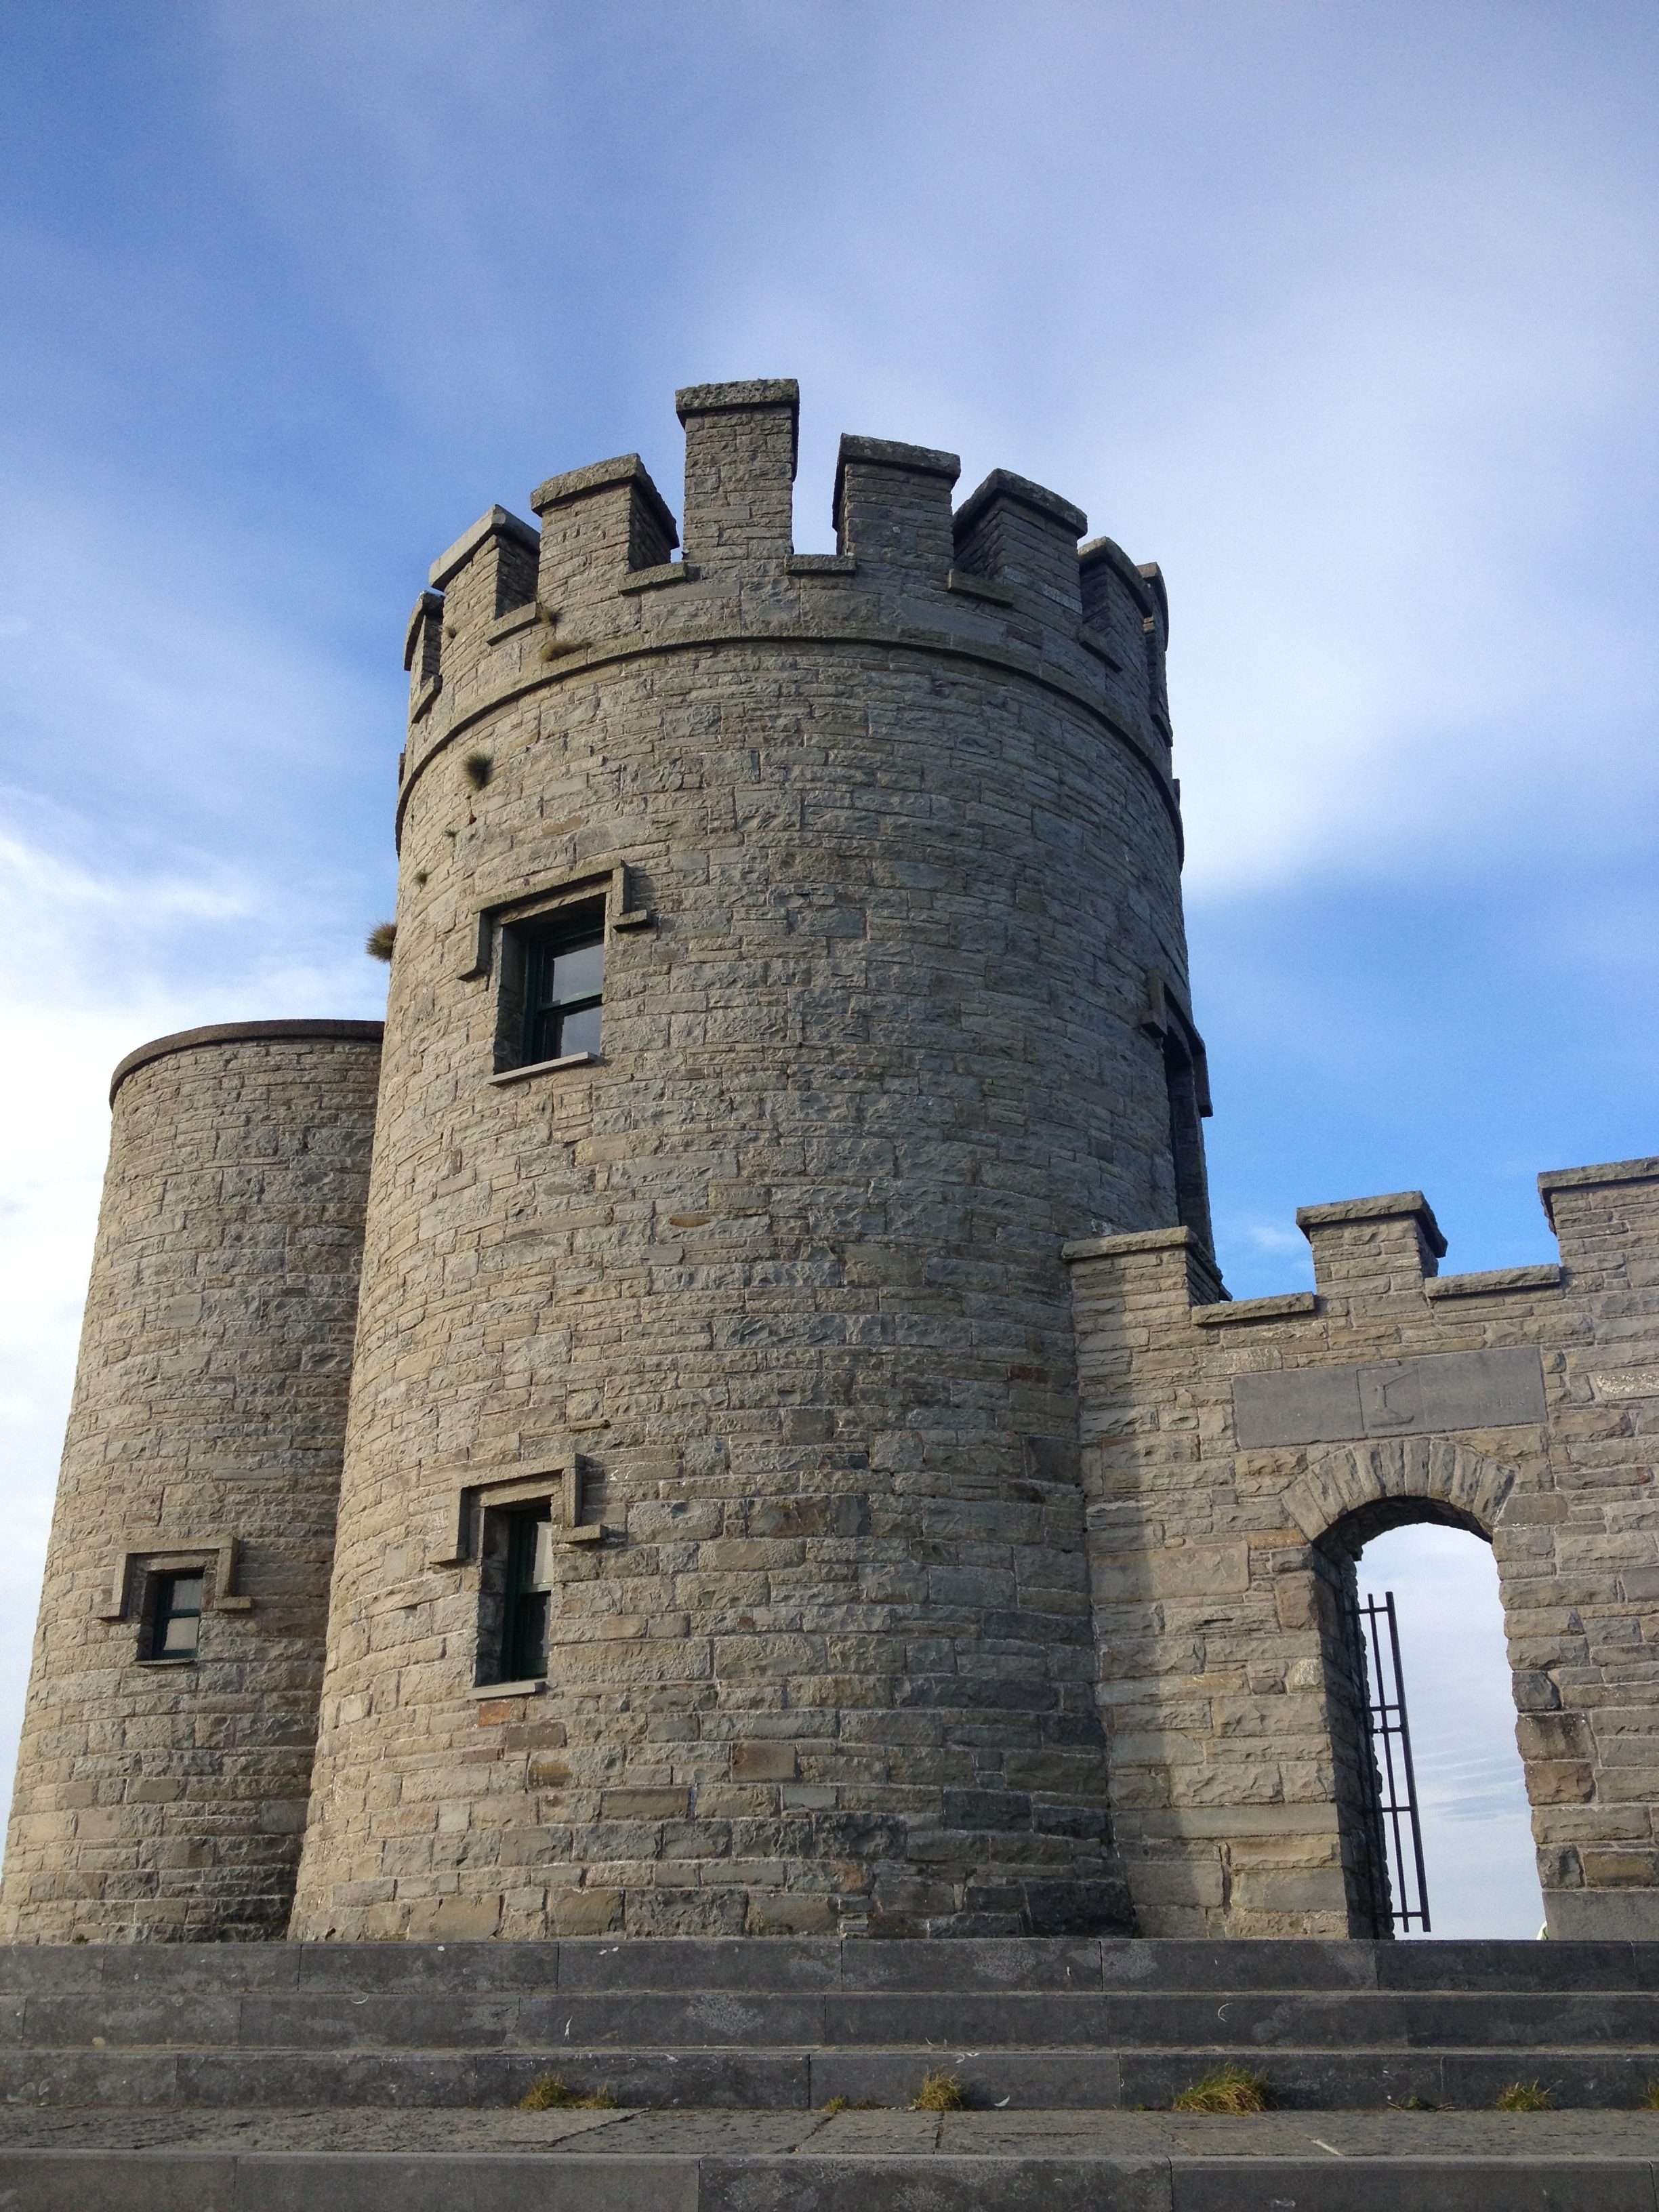
building, chateau, tower, castle, fortification, ireland, cliffs of moher, county clare